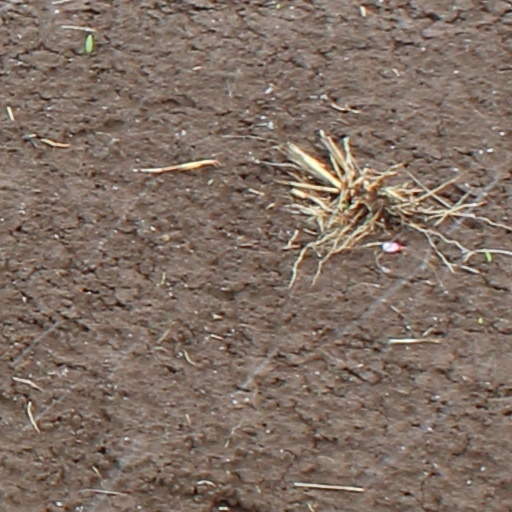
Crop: wheat